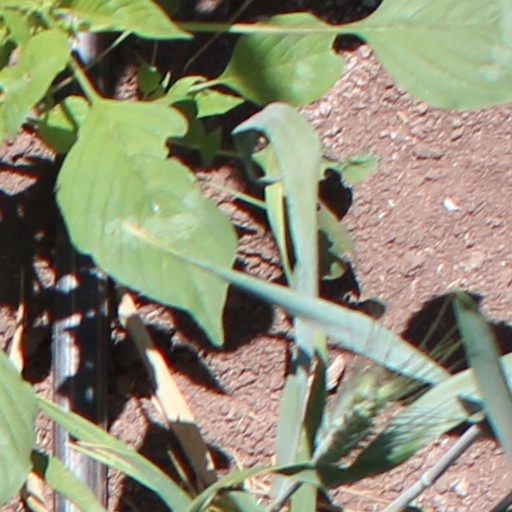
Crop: wheat